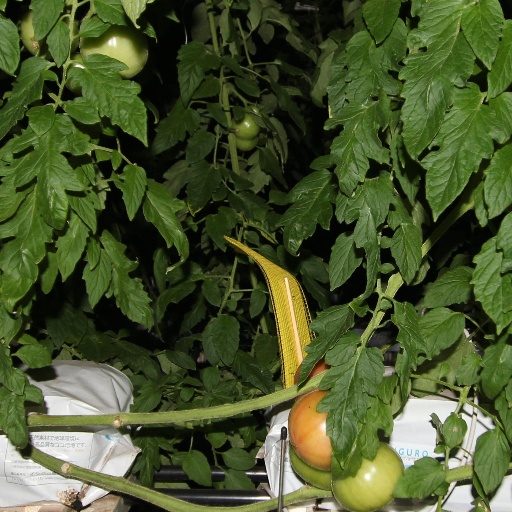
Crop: tomato